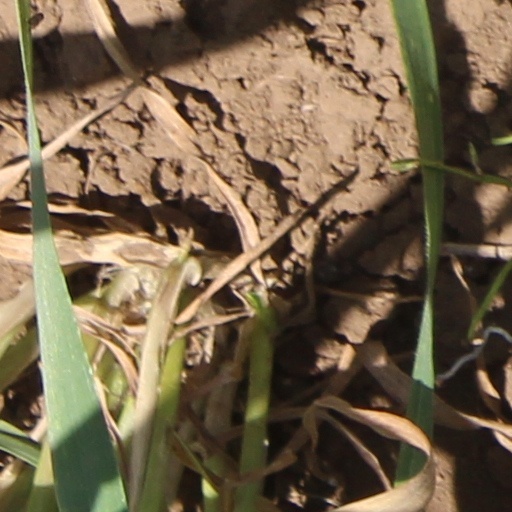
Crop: wheat